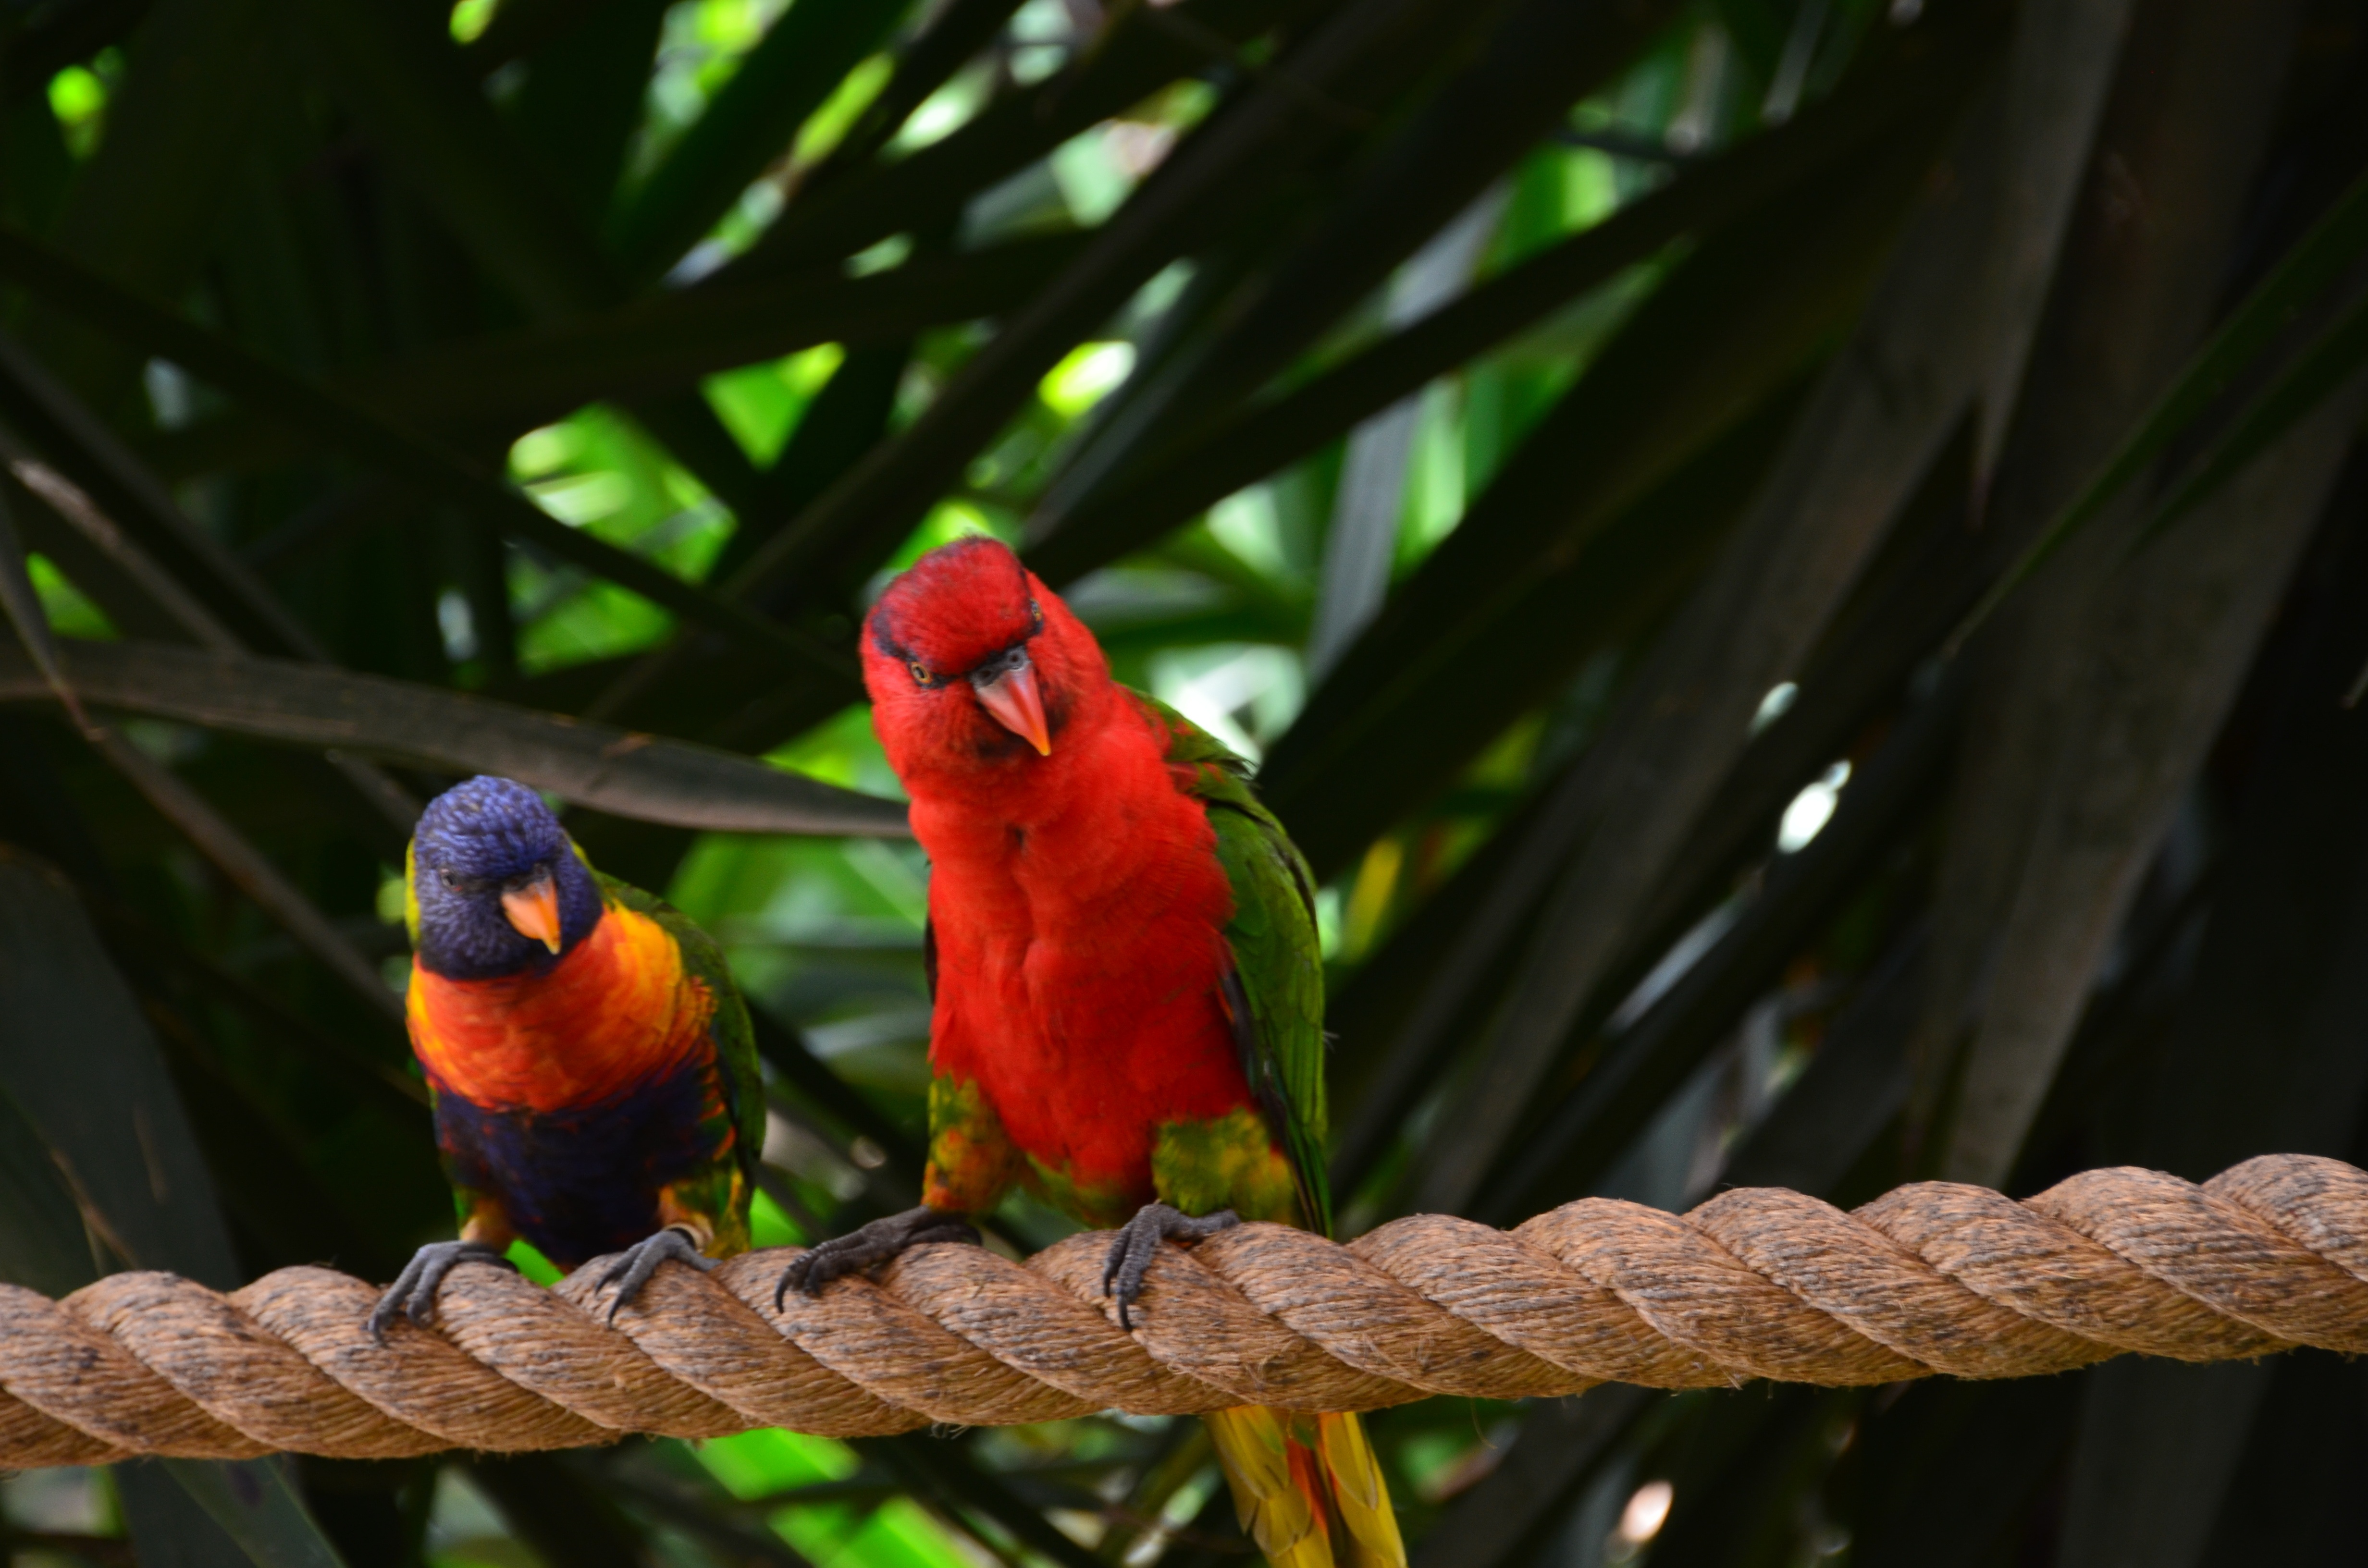
branch, bird, wildlife, beak, colorful, fauna, lorikeet, lovebird, macaw, vertebrate, parrot, finch, perching bird